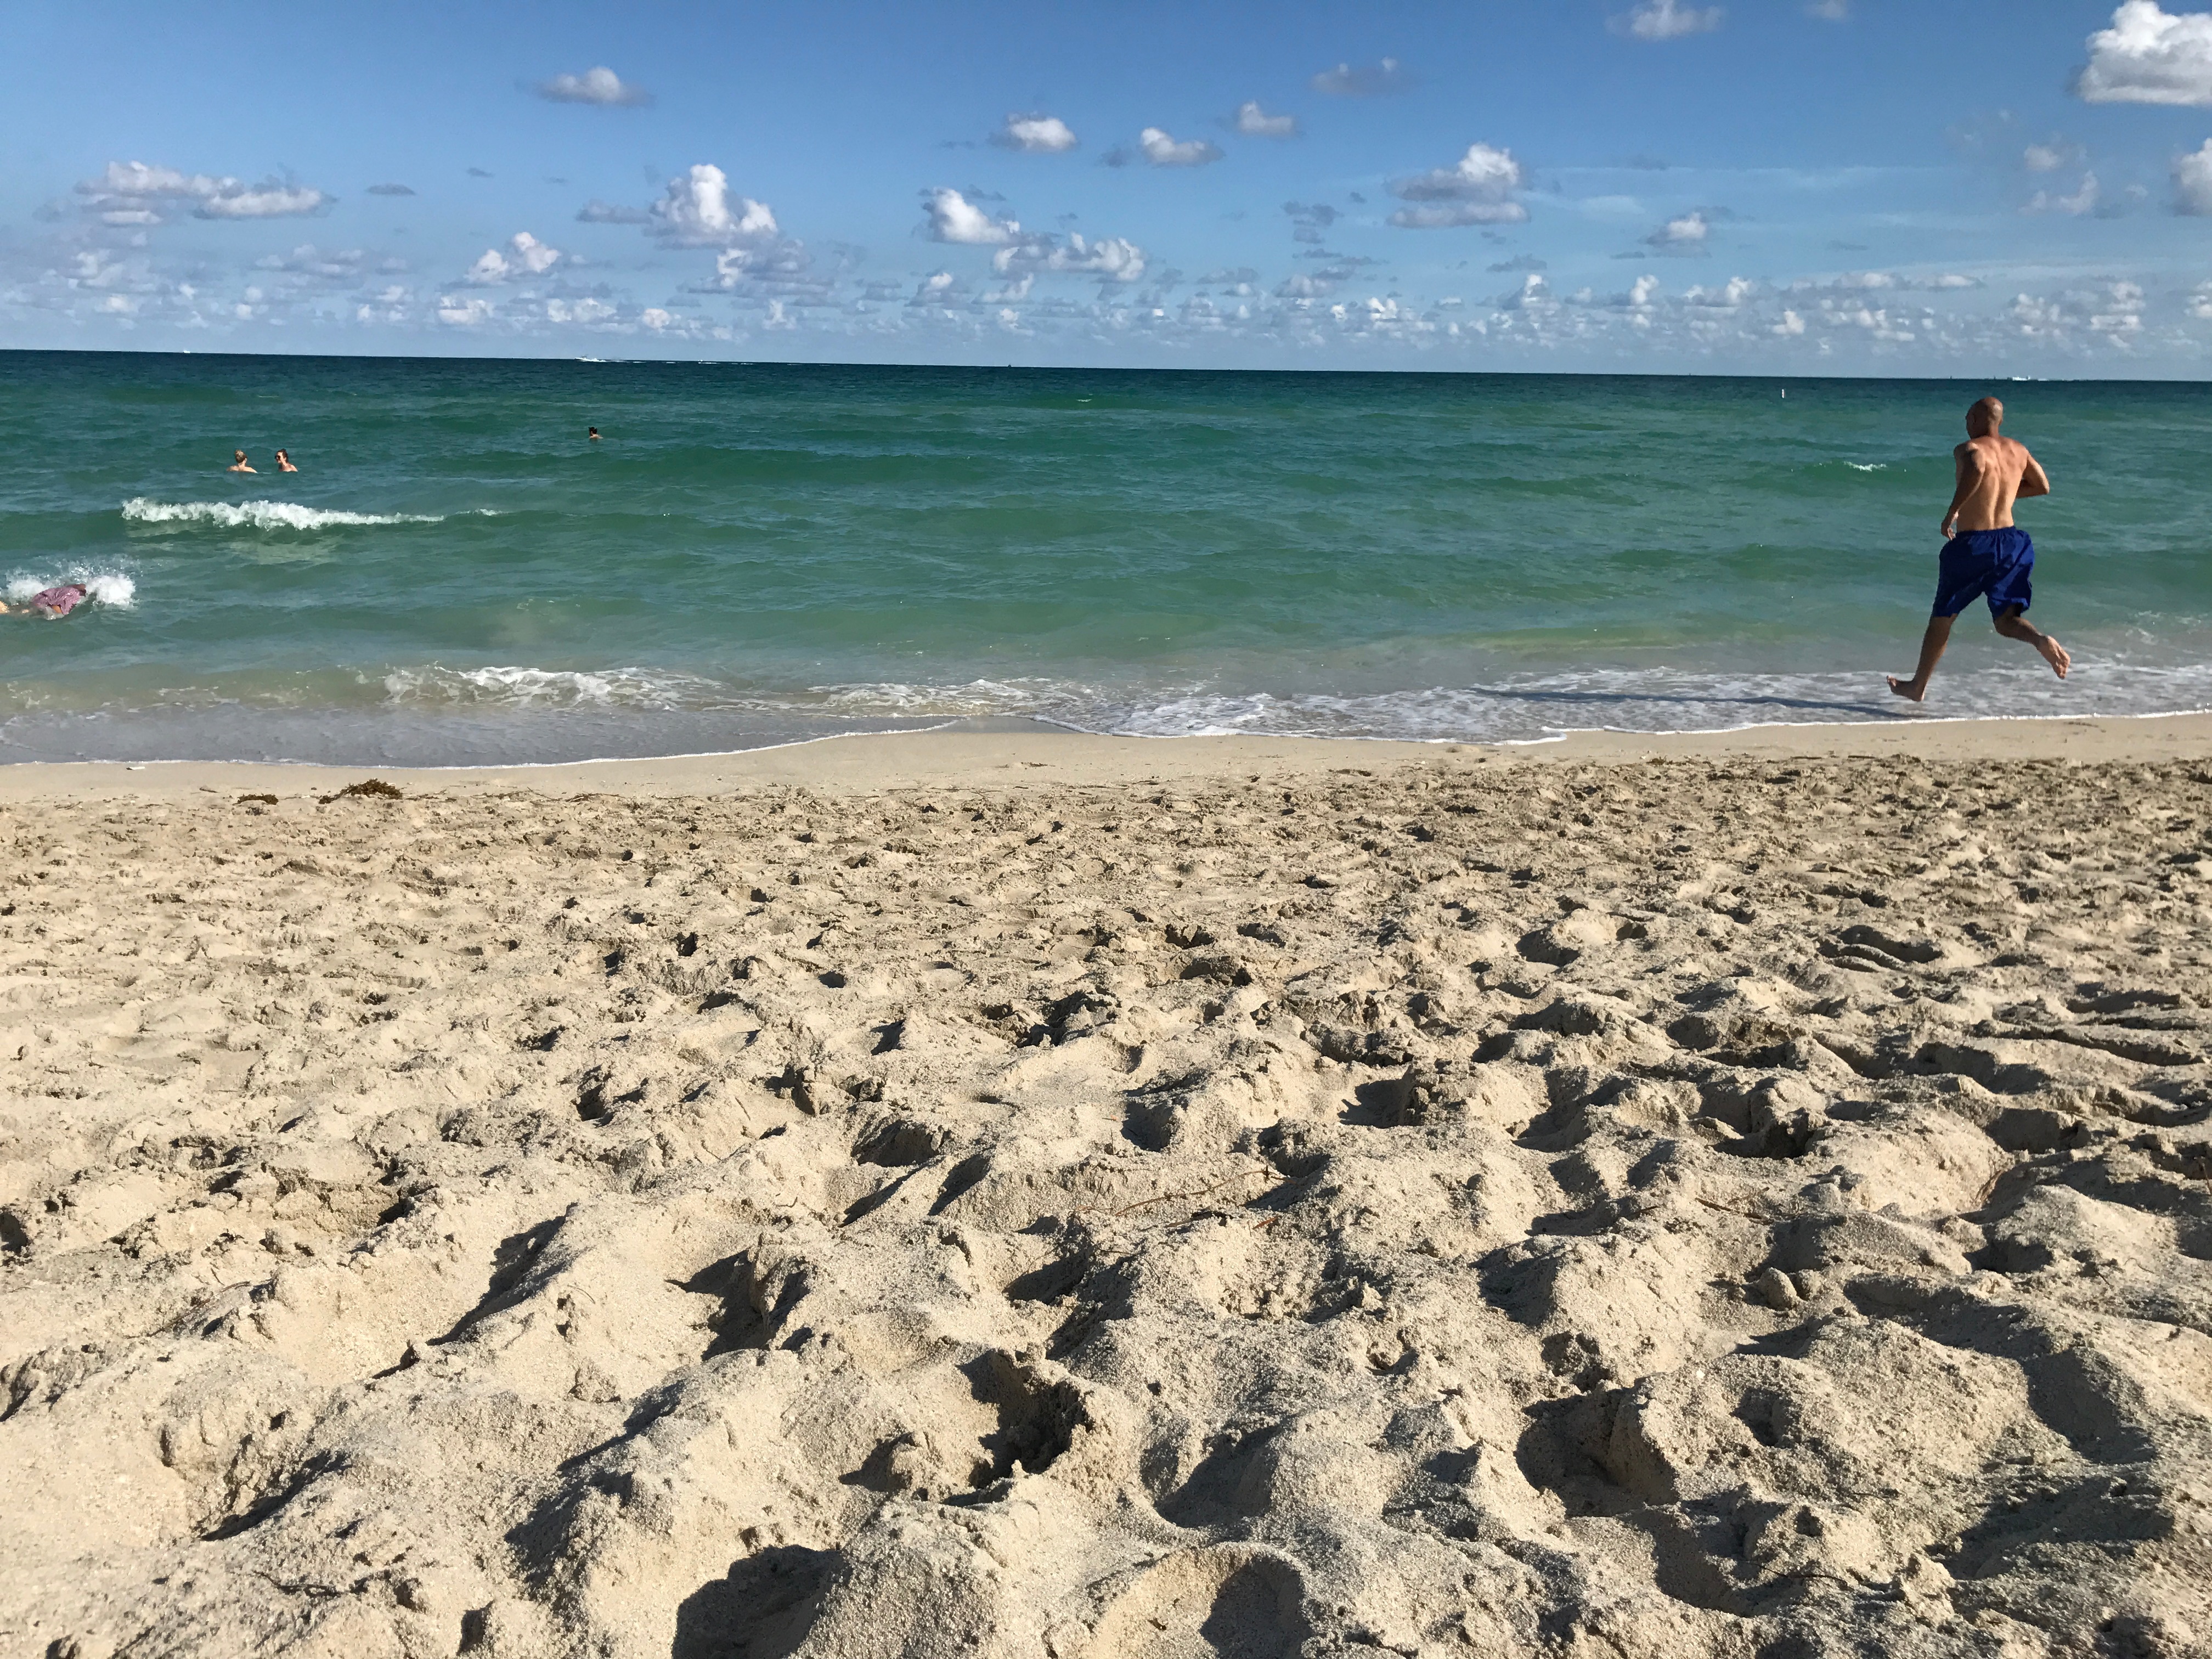
beach, sea, coast, sand, ocean, horizon, shore, wave, vacation, material, body of water, cape, wind wave